Will Cummings

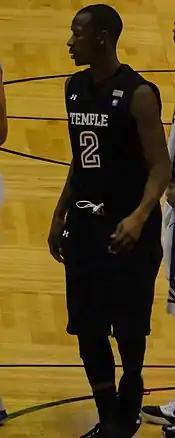
Cummings with the Temple Owls in 2011

William Frederick Cummings (born October 7, 1992) is an American professional basketball player for Galatasaray of the Basketbol Süper Ligi (BSL). He played college basketball for Temple.